Commercial offshore diving

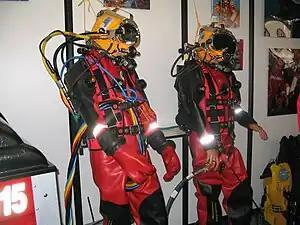
Surface supplied diving equipment on display

Commercial offshore diving, sometimes shortened to just offshore diving, generally refers to the branch of commercial diving, with divers working in support of the exploration and production sector of the oil and gas industry in places such as the Gulf of Mexico in the United States, the North Sea in the United Kingdom and Norway, and along the coast of Brazil. The work in this area of the industry includes maintenance of oil platforms and the building of underwater structures. In this context "" implies that the diving work is done outside of national boundaries. Technically it also refers to any diving done in the international offshore waters outside of the territorial waters of a state, where national legislation does not apply. Most commercial offshore diving is in the Exclusive Economic Zone of a state, and much of it is outside the territorial waters. Offshore diving beyond the EEZ does also occur, and is often for scientific purposes.